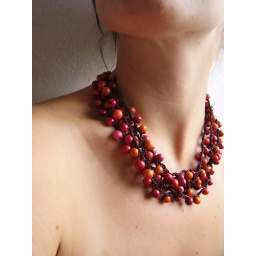
orange and red Acai necklace by Justine Justine